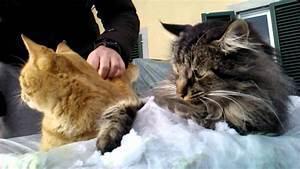
cat